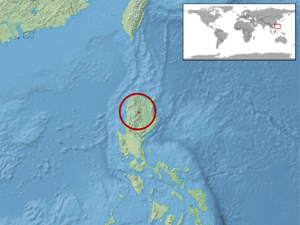
Parvoscincus lawtoni est une espèce de sauriens de la famille des Scincidae.